Walls of Genoa

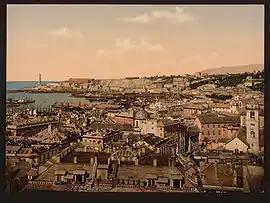
View of Genoa with San Benigno hill, its walls and barracks in an image from the 19th century

A set of walls was also built along the sea, including the entire shoreline between the St. Thomas Gate and the Molo Vecchio (Old Pier). In this stretch of wall, new gates were created, one for each pier of the port.